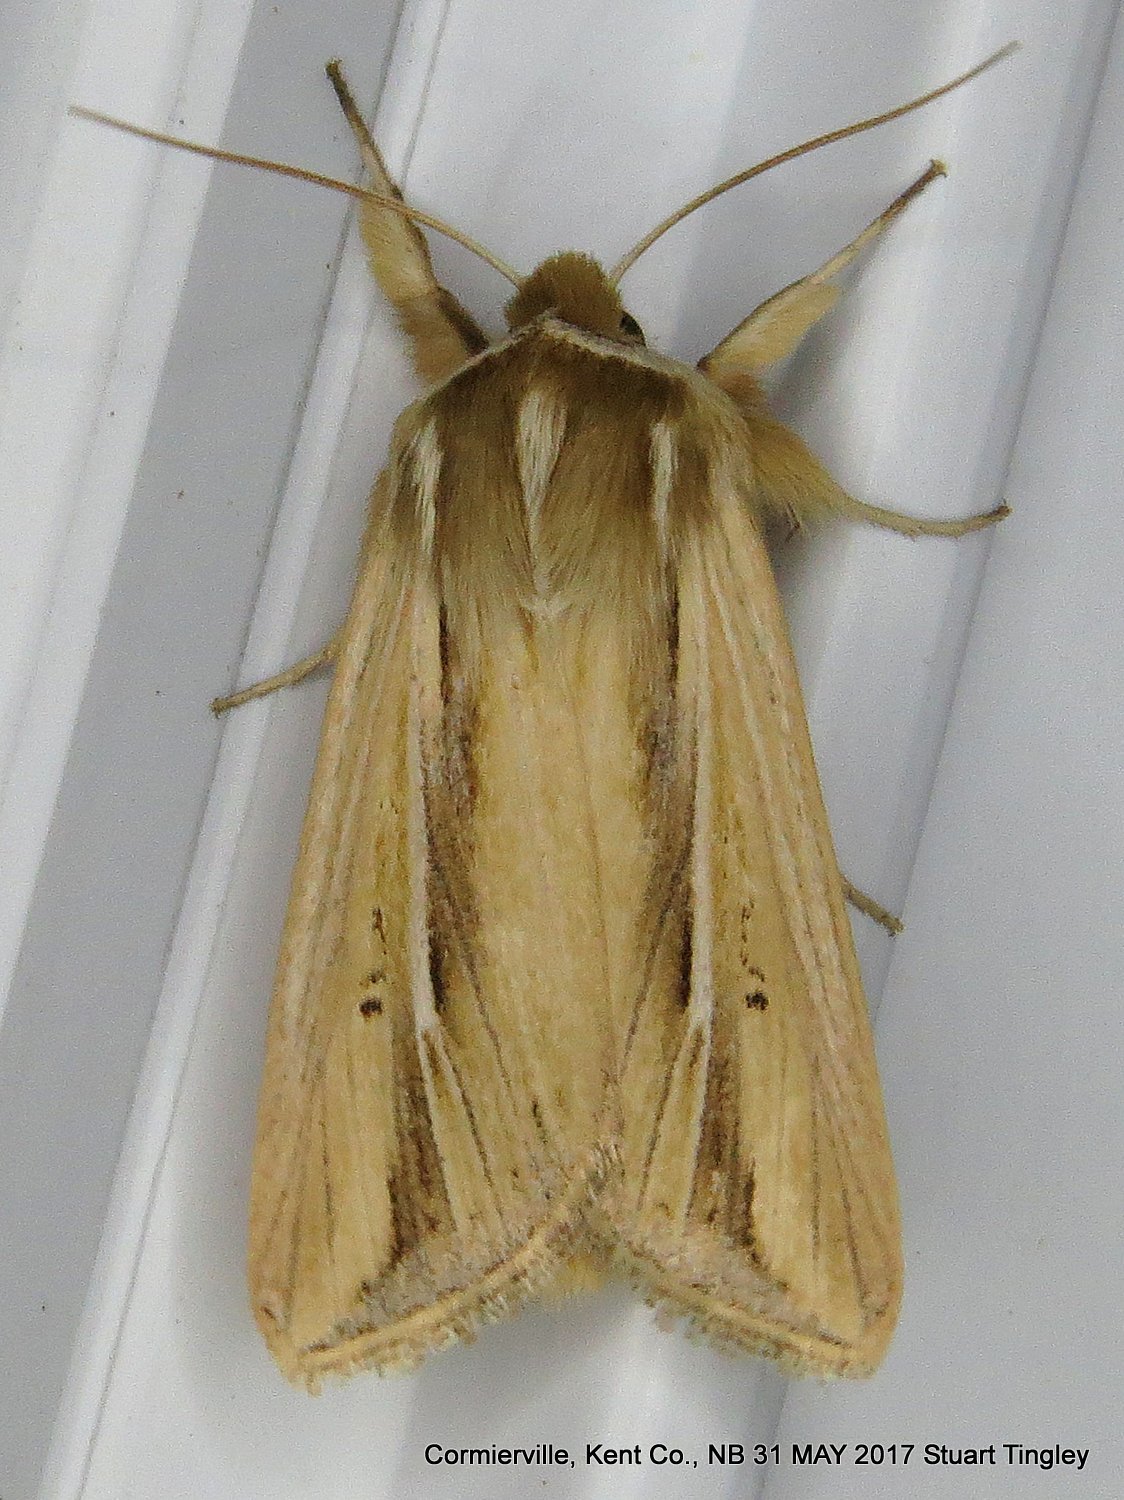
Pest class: wheathead_armyworm_Dargida_diffusa